Straight razor

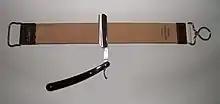
During stropping, the strop hangs from the ring and is pulled from the rectangular loop giving it a proper tension

Shaving is done with the blade at approximately an angle of thirty degrees to the skin and in a direction perpendicular to the edge; an incision requires the movement of the blade to be sideways or in a direction parallel to the edge. These circumstances are always avoided by the shaver, who always shaves in a direction perpendicular to the cutting edge of the blade. A popular shaving method is the 14 stroke shave, which details the order and direction of each stroke to shave your face in 14 strokes.